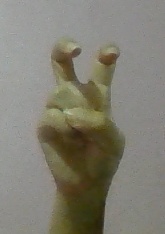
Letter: toot